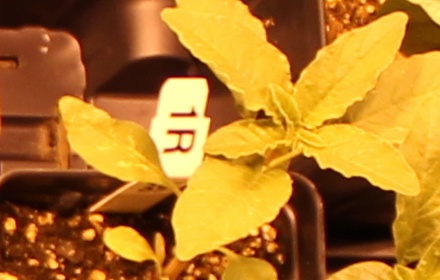
Label: Waterhemp